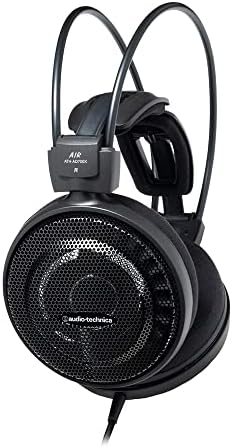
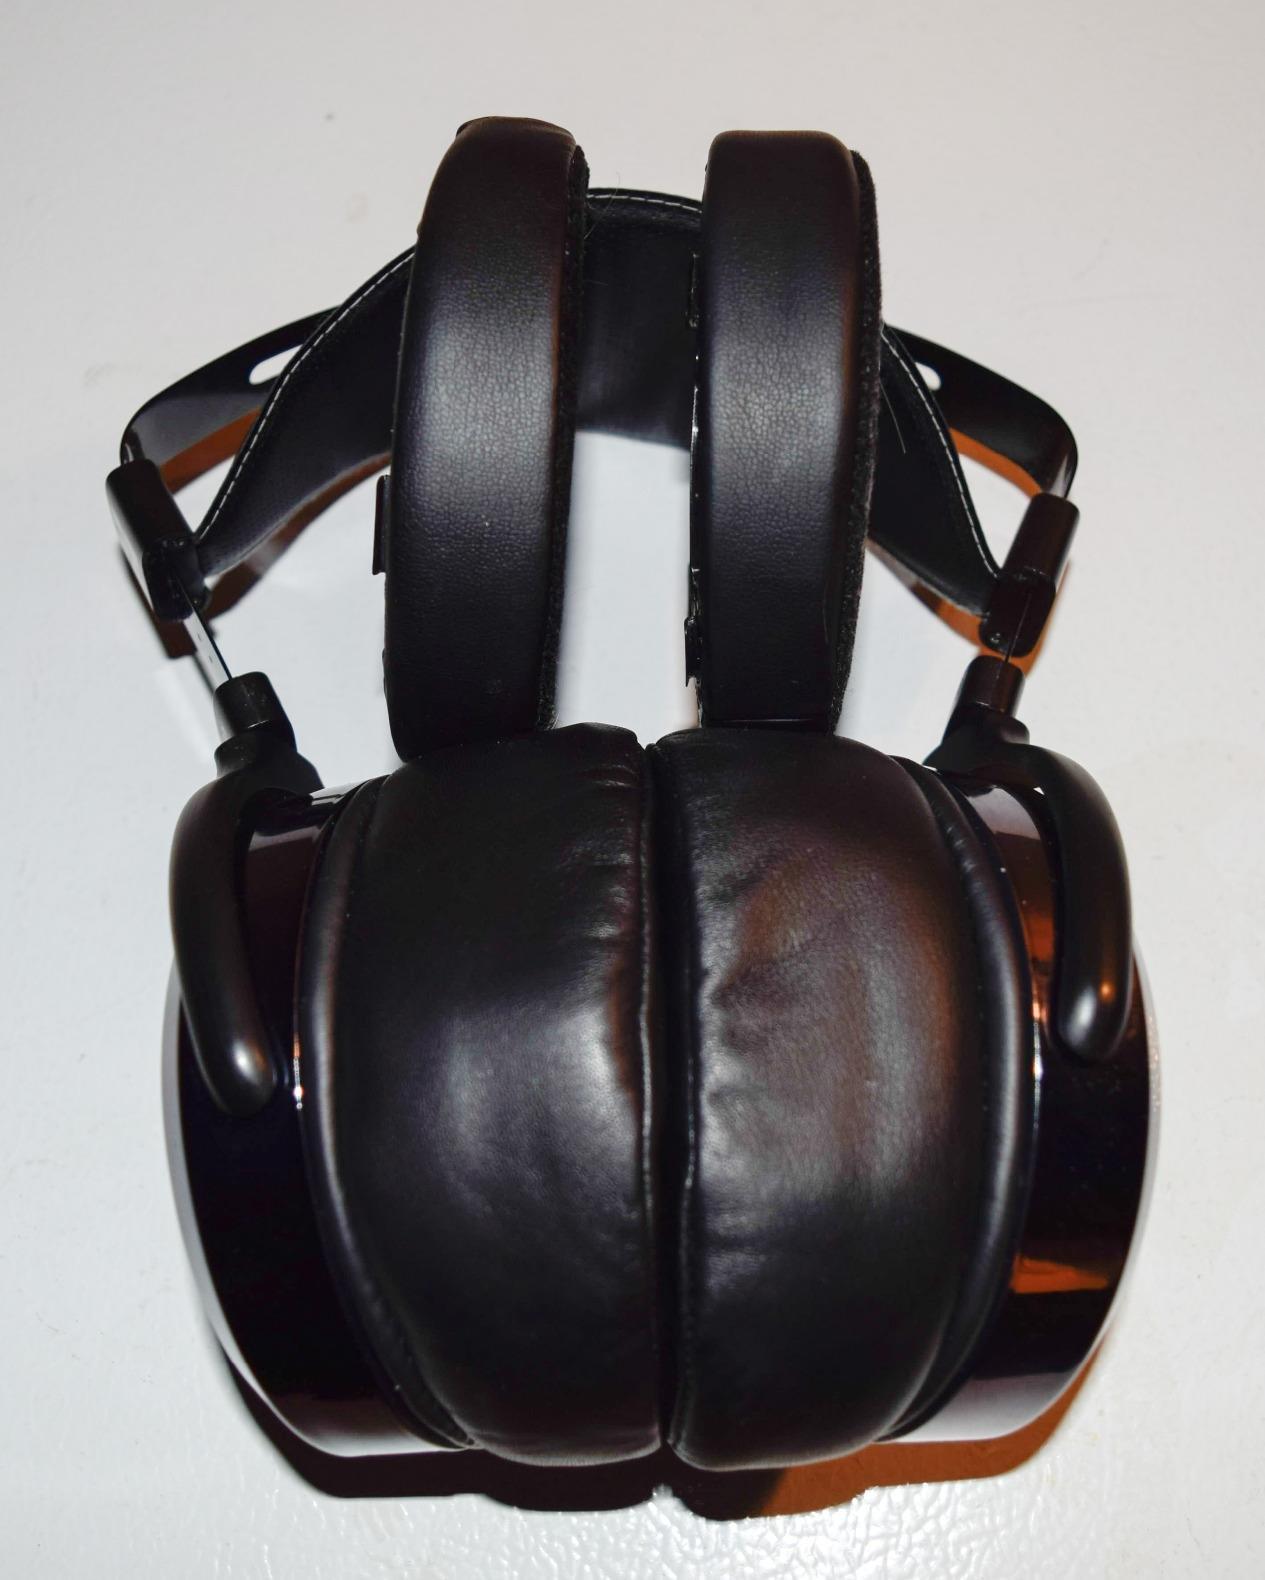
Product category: headphones
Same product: no